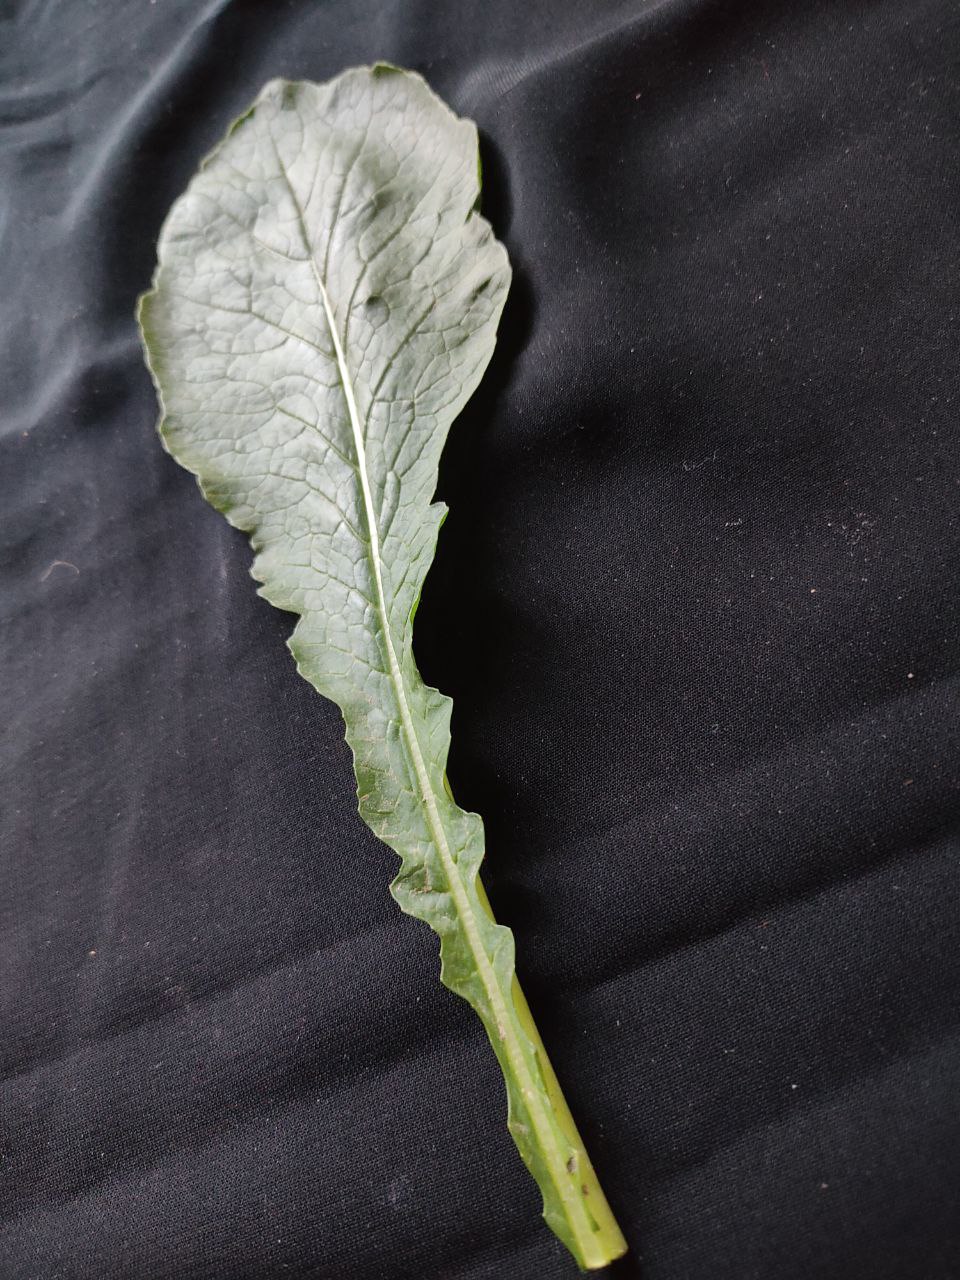
Label: Fresh leaf